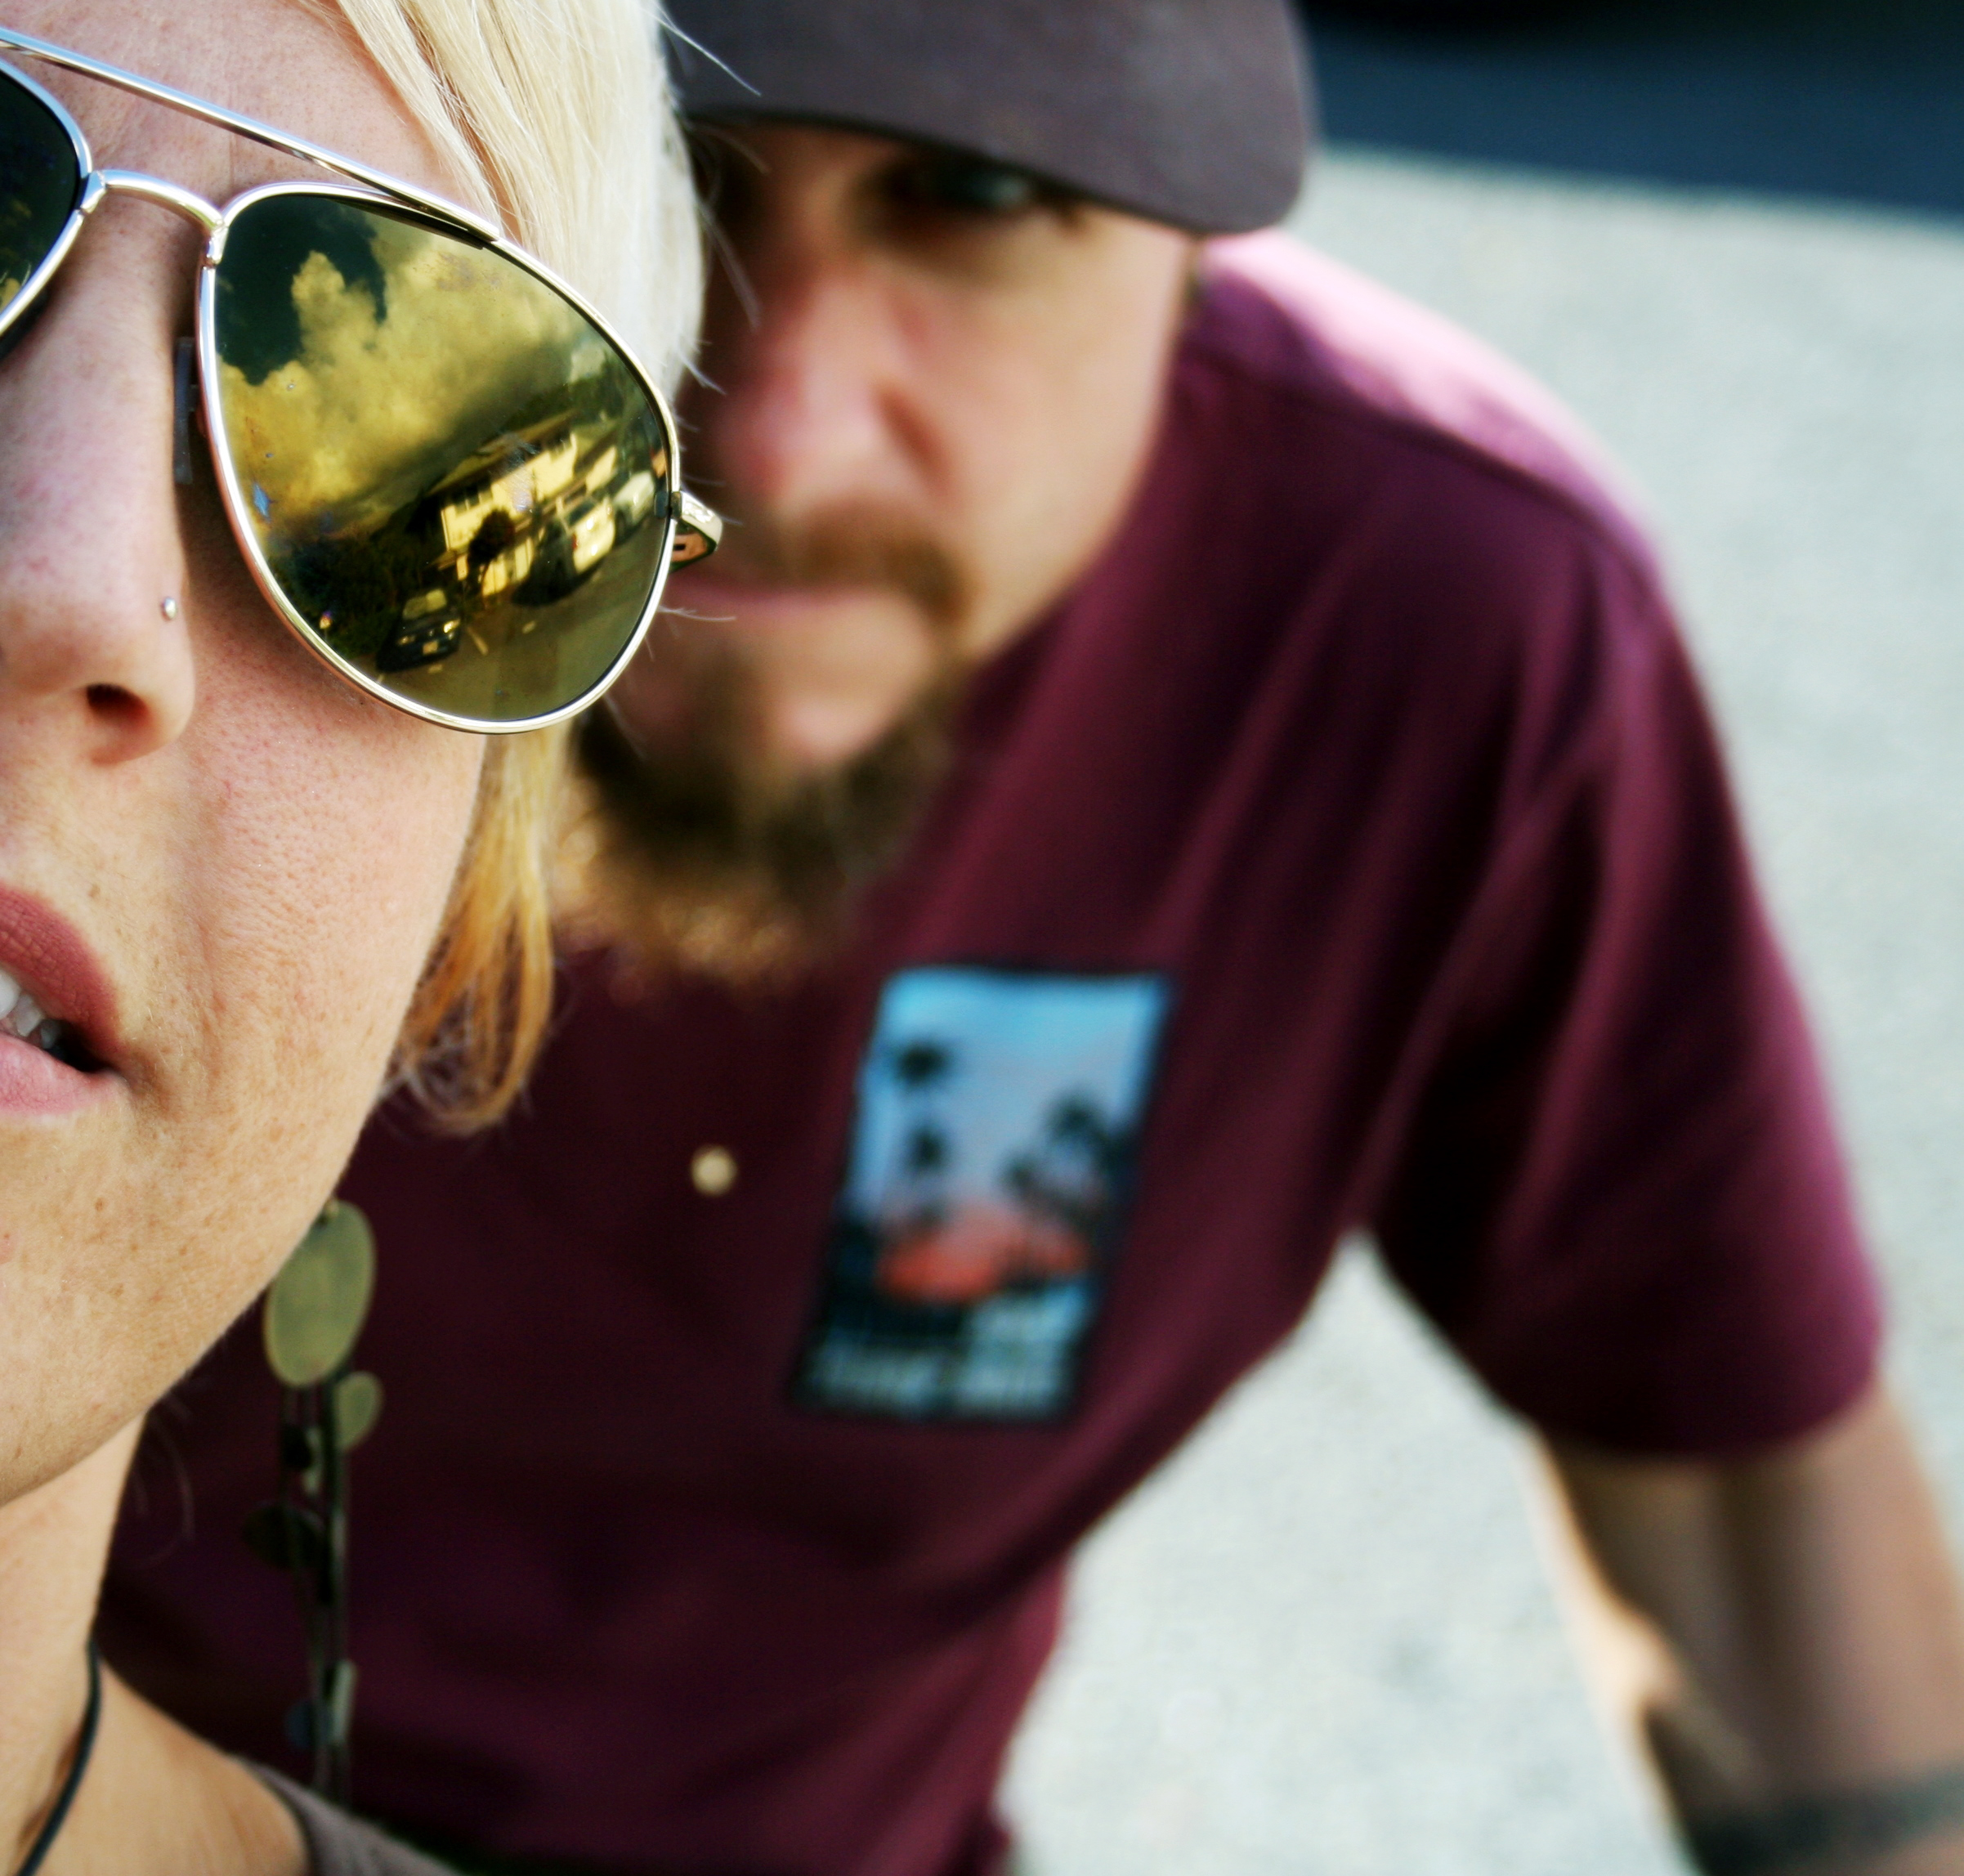
face, glasses, vision care, goggles, sunglasses, eyewear, beard, sleeve, Eye glass accessory, cap, gesture, cool, headgear, street fashion, baseball cap, fun, recreation, personal protective equipment, t shirt, moustache, facial hair, elbow, fashion accessory, selfie, leisure, magenta, audio equipment, active shirt, vacation, jewellery